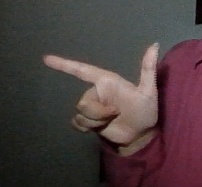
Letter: yaa